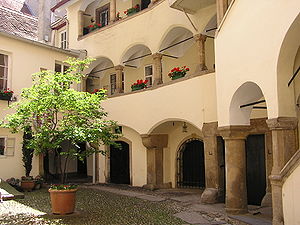
Graz / Byens inddeling og byområder
Sporgasse 22, baggård
Graz er en by i republikken Østrig, hovedstad i delstaten Steiermark, og ligger i det sydøstlige Østrig. Byen, som har 257 328 indbyggere, er Østrigs næststørste by. Graz er en vigtig universitetsby med fire universiteter og fire højere læreanstalter. Den gamle by i Graz er optaget på UNESCOs verdensarvsliste, og i 2003 var Graz Europas kulturhovedstad.